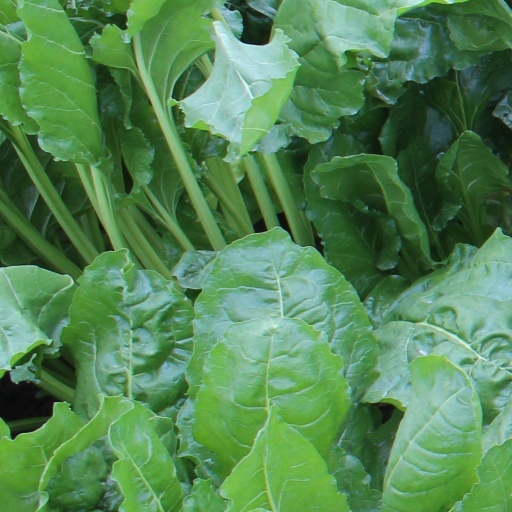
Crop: sugar beet